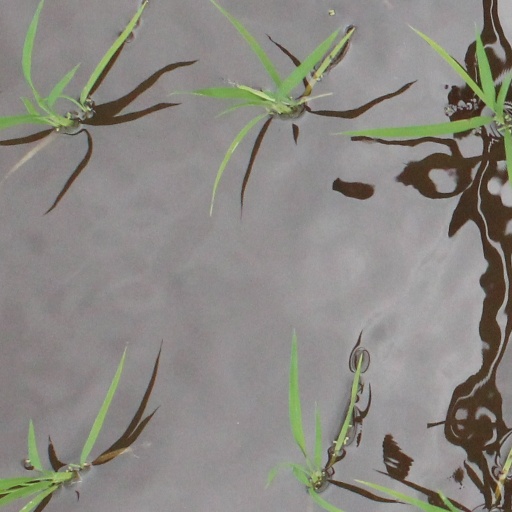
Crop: rice